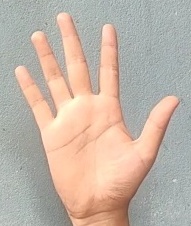
ASL sign: 5